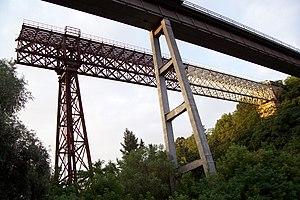
Cette liste de ponts de Tchéquie présente les ponts remarquables de Tchéquie, tant par leurs caractéristiques dimensionnelles, que par leur intérêt architectural ou historique.